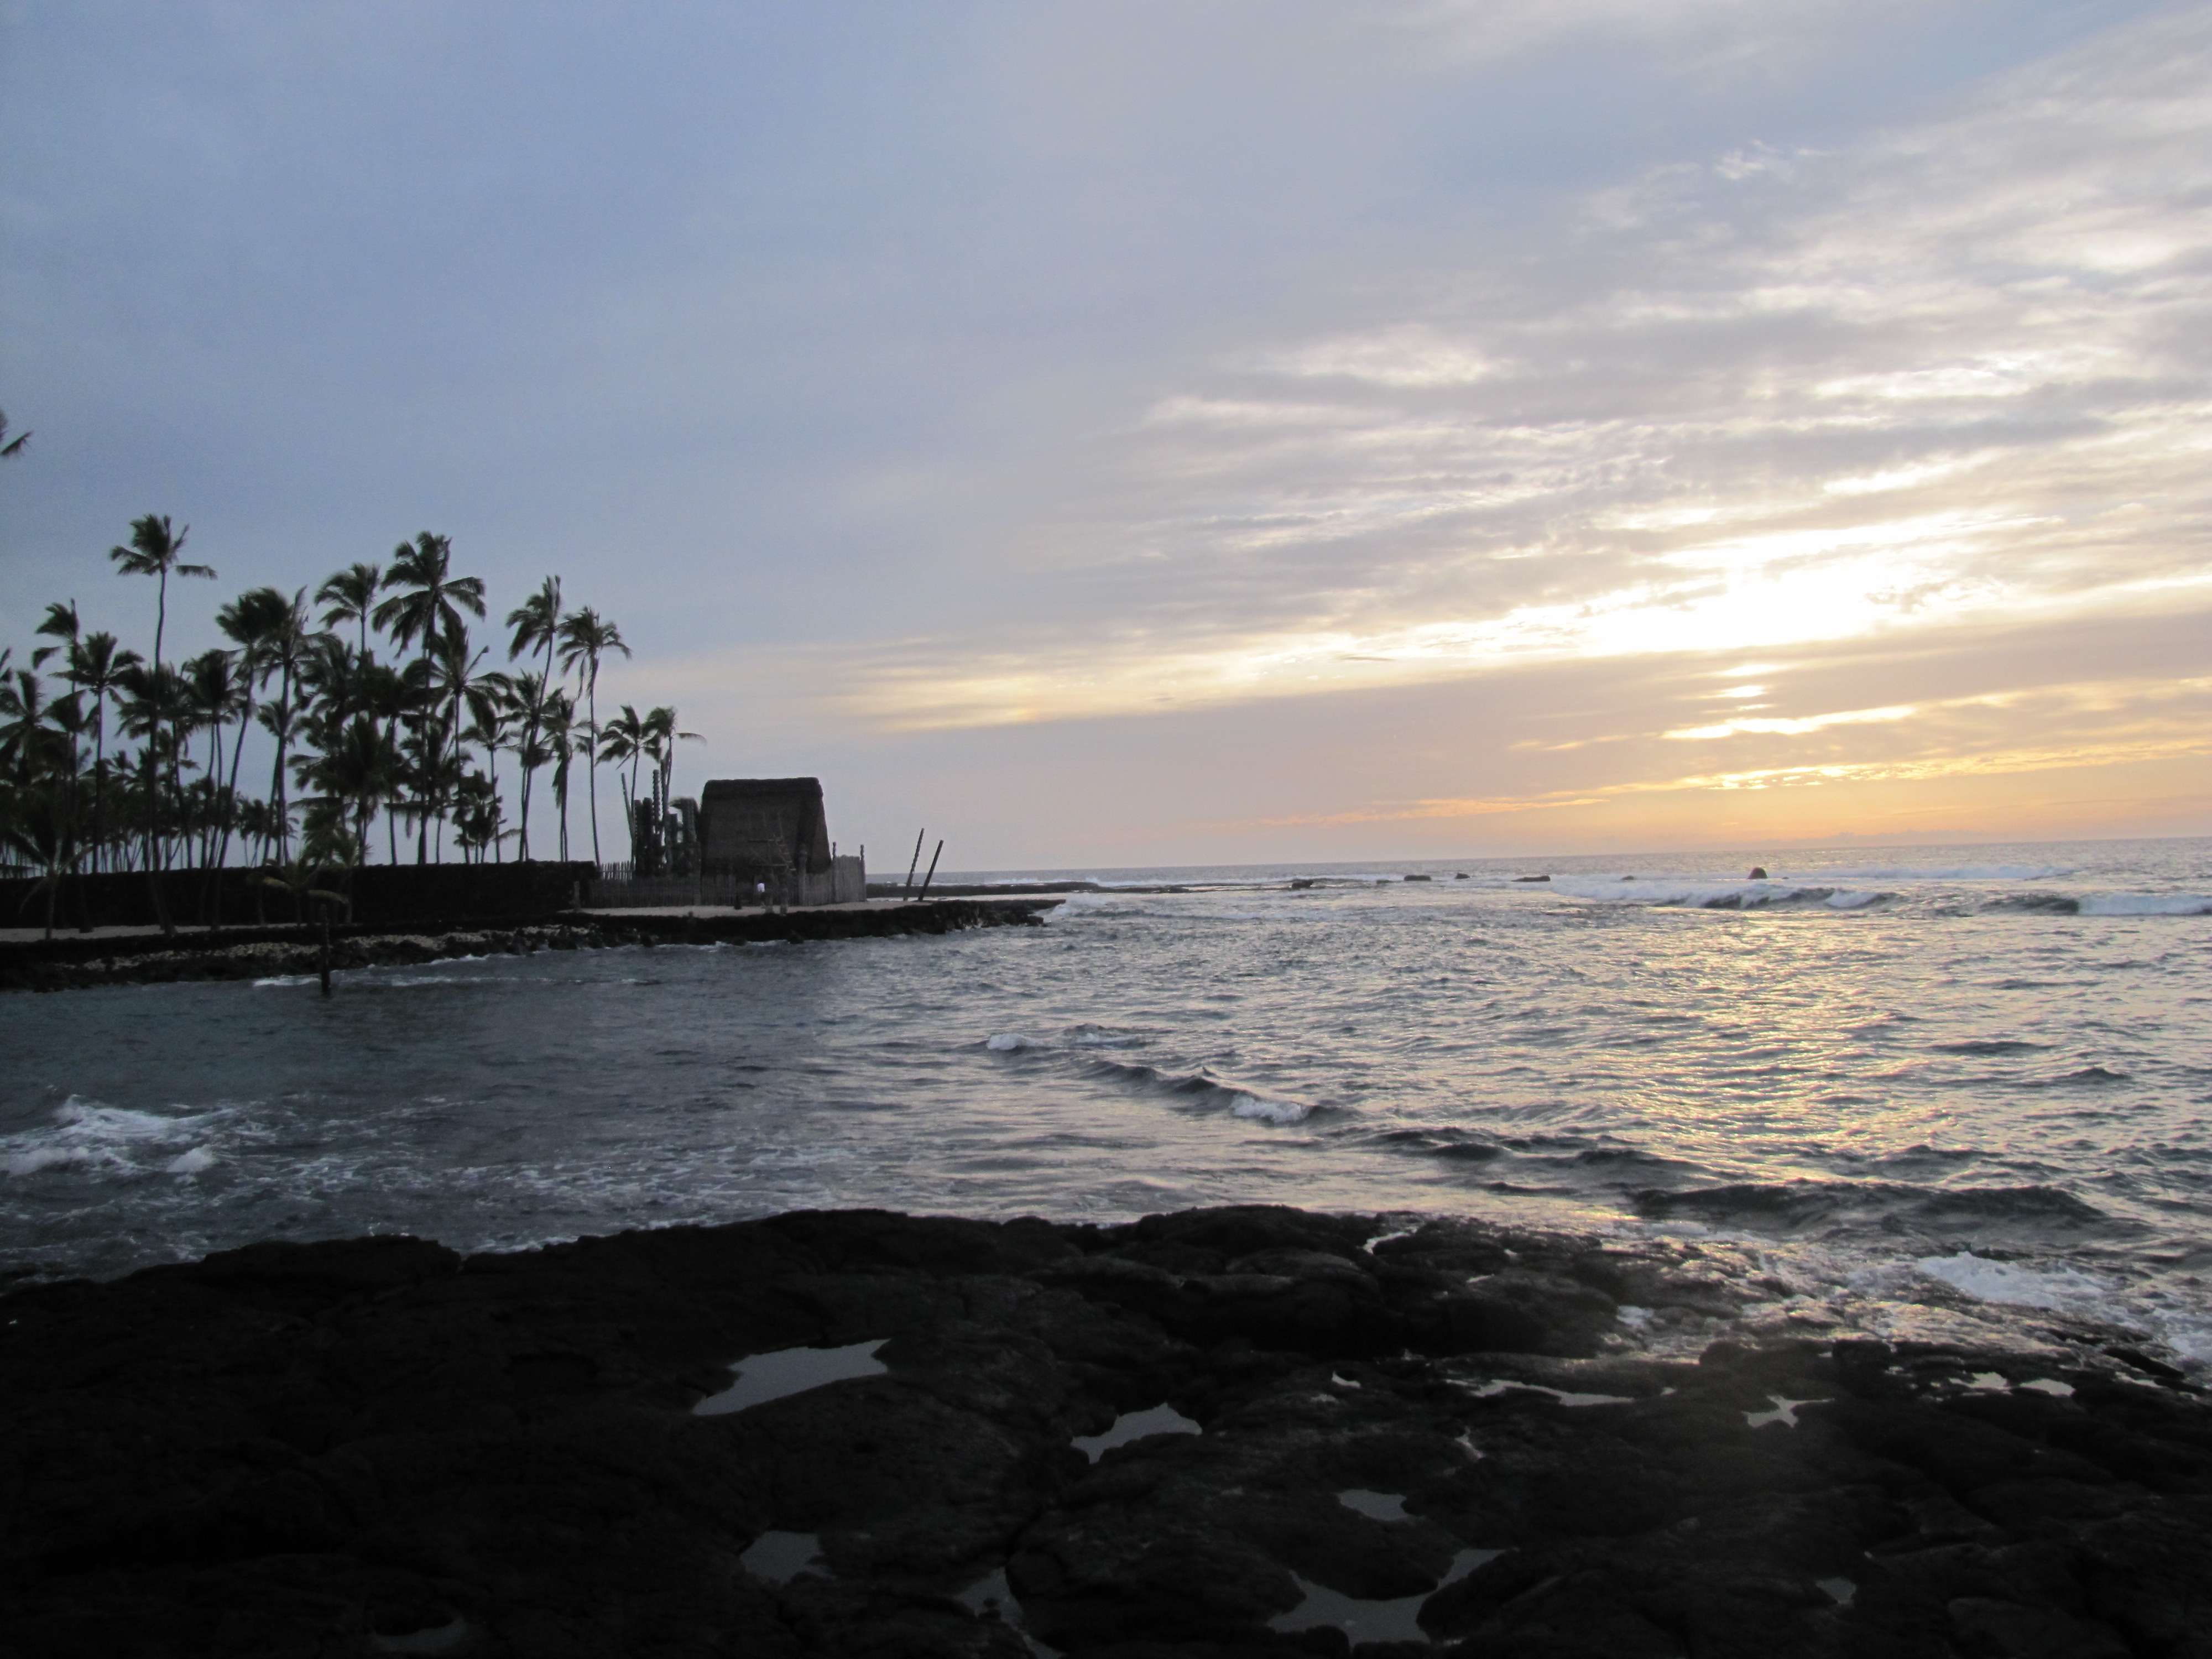
beach, sea, coast, ocean, horizon, cloud, sky, sunrise, sunset, shore, wave, dawn, travel, dusk, evening, vehicle, holiday, bay, blue, tourism, body of water, temple, cape, antiquity, so, wind wave